Bus rapid transit

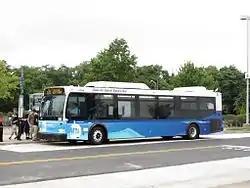
S79 SBS bus at Staten Island Mall. The degradation of Select Bus Service (SBS) in New York City is cited as an example of BRT creep. Note the lack of ticket machines or level boarding.

Conventional scheduled bus services use general traffic lanes, which can be slow due to traffic congestion, and the speed of bus services is further reduced by long dwell times.